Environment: real
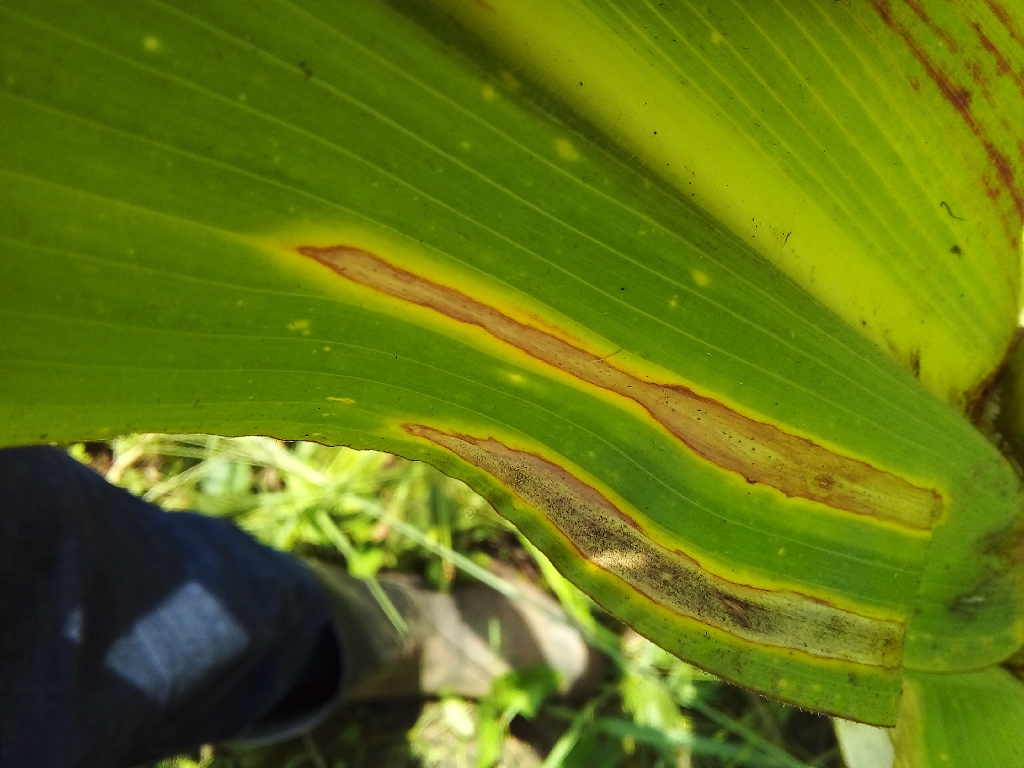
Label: northern_corn_leaf_blight